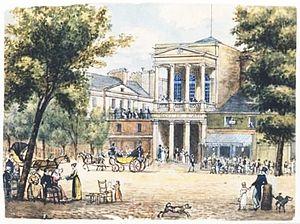
Boulevard Montmartre, Théâtre des Variétés. Plume, encre de Chine et aquarelle 6,9 x 9,3 cm, par Christophe Civeton (1796-1831), en provenance de la collection Hippolyte Destailleur.